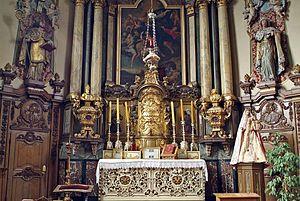
la chapelle
L'hôpital Notre-Dame à la Rose est une ancienne institution hospitalière située à Lessines, en Belgique. Fondé en 1242 par Alix de Rosoit et confié à des religieuses l’hôpital fonctionna jusque dans les années 1980. Il est depuis lors transformé en musée, exemple très complet d’institution hospitalière autarcique du Moyen Âge.